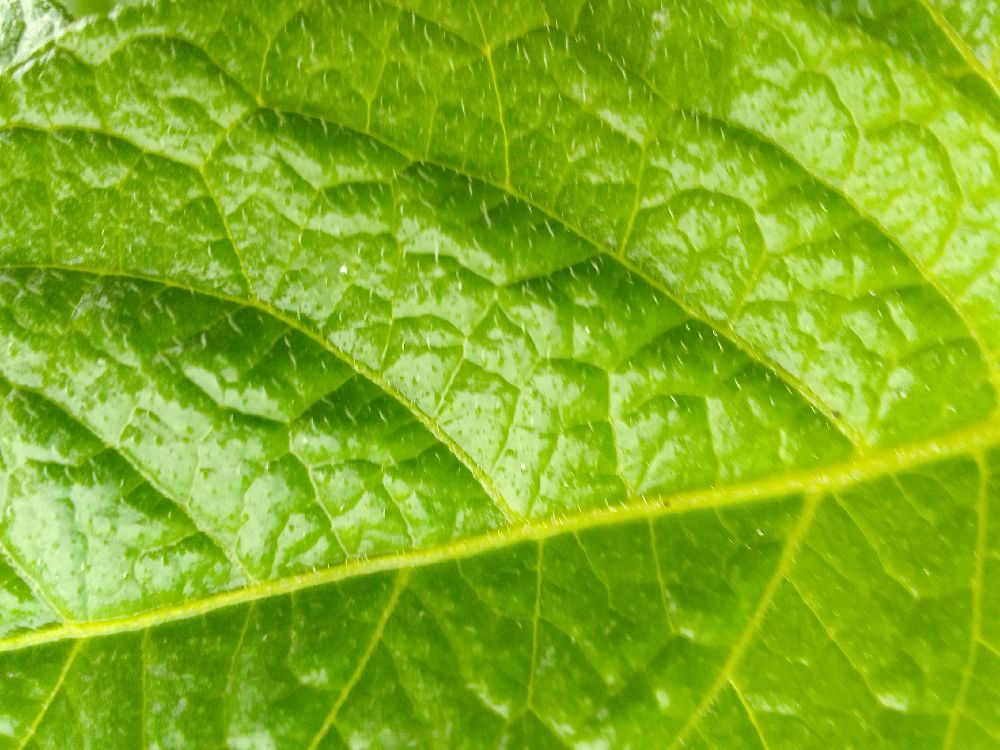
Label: Healthy